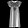
Label: Dress